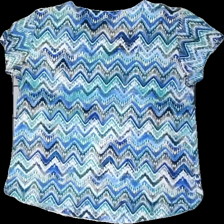
View: back
Type: T-shirt
Category: Ladies
Brand: Not in the list
Brand text on label: Joy of love
Colors: Blue, Green, Multicolor, White
Material: 100% Polyester
Pattern: Other
Cut: Regular
Size: L
Price range: 50-100
Recommended usage: Reuse
Description: t-shirt with zipper